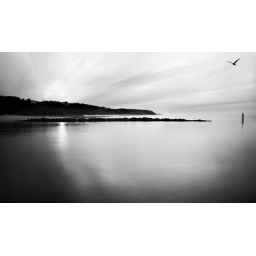
Sunset in black and white